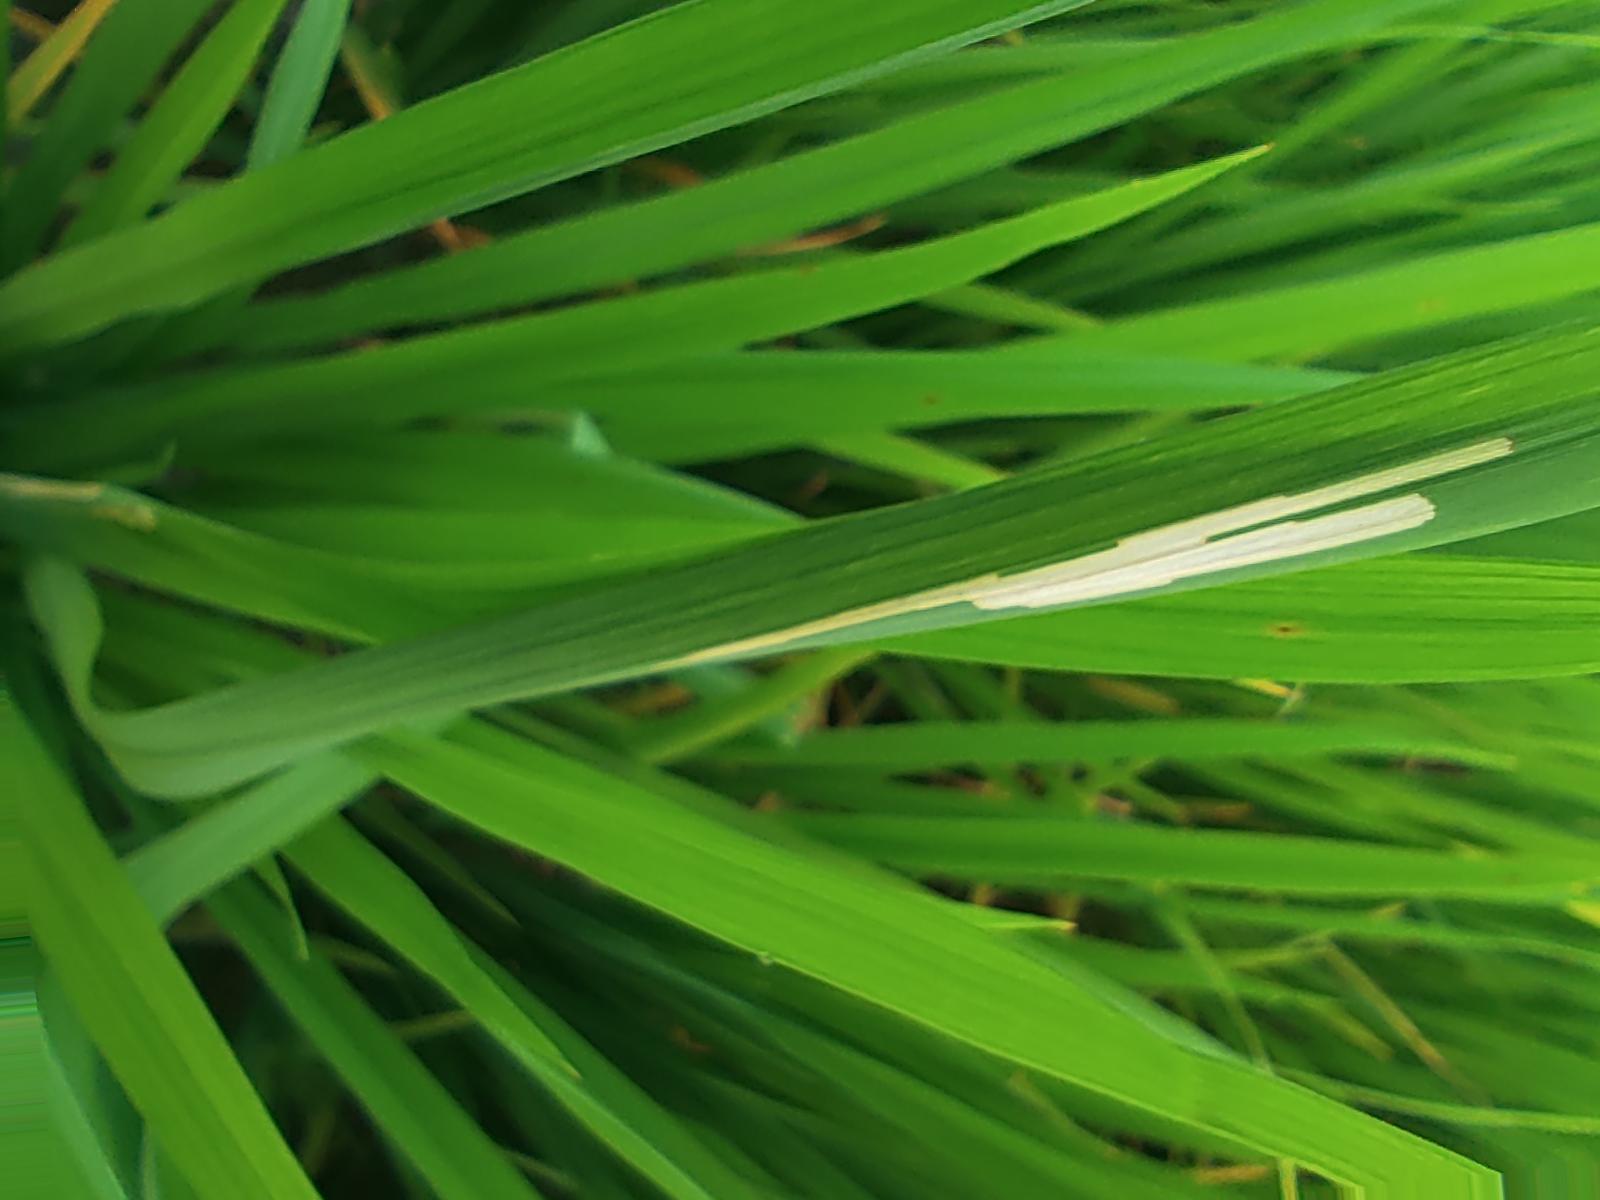
Nhãn: Sâu gai ( Hispa )